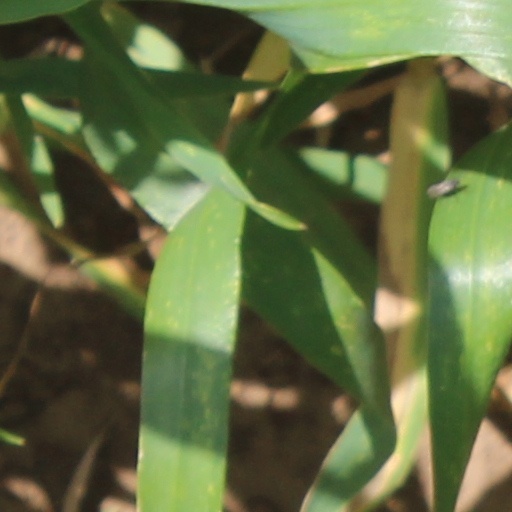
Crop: wheat